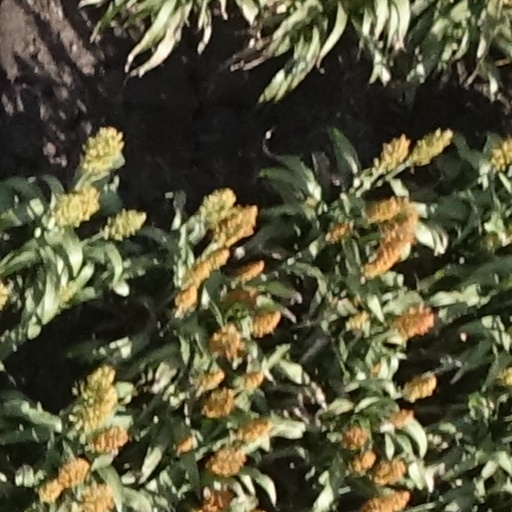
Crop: sorghum